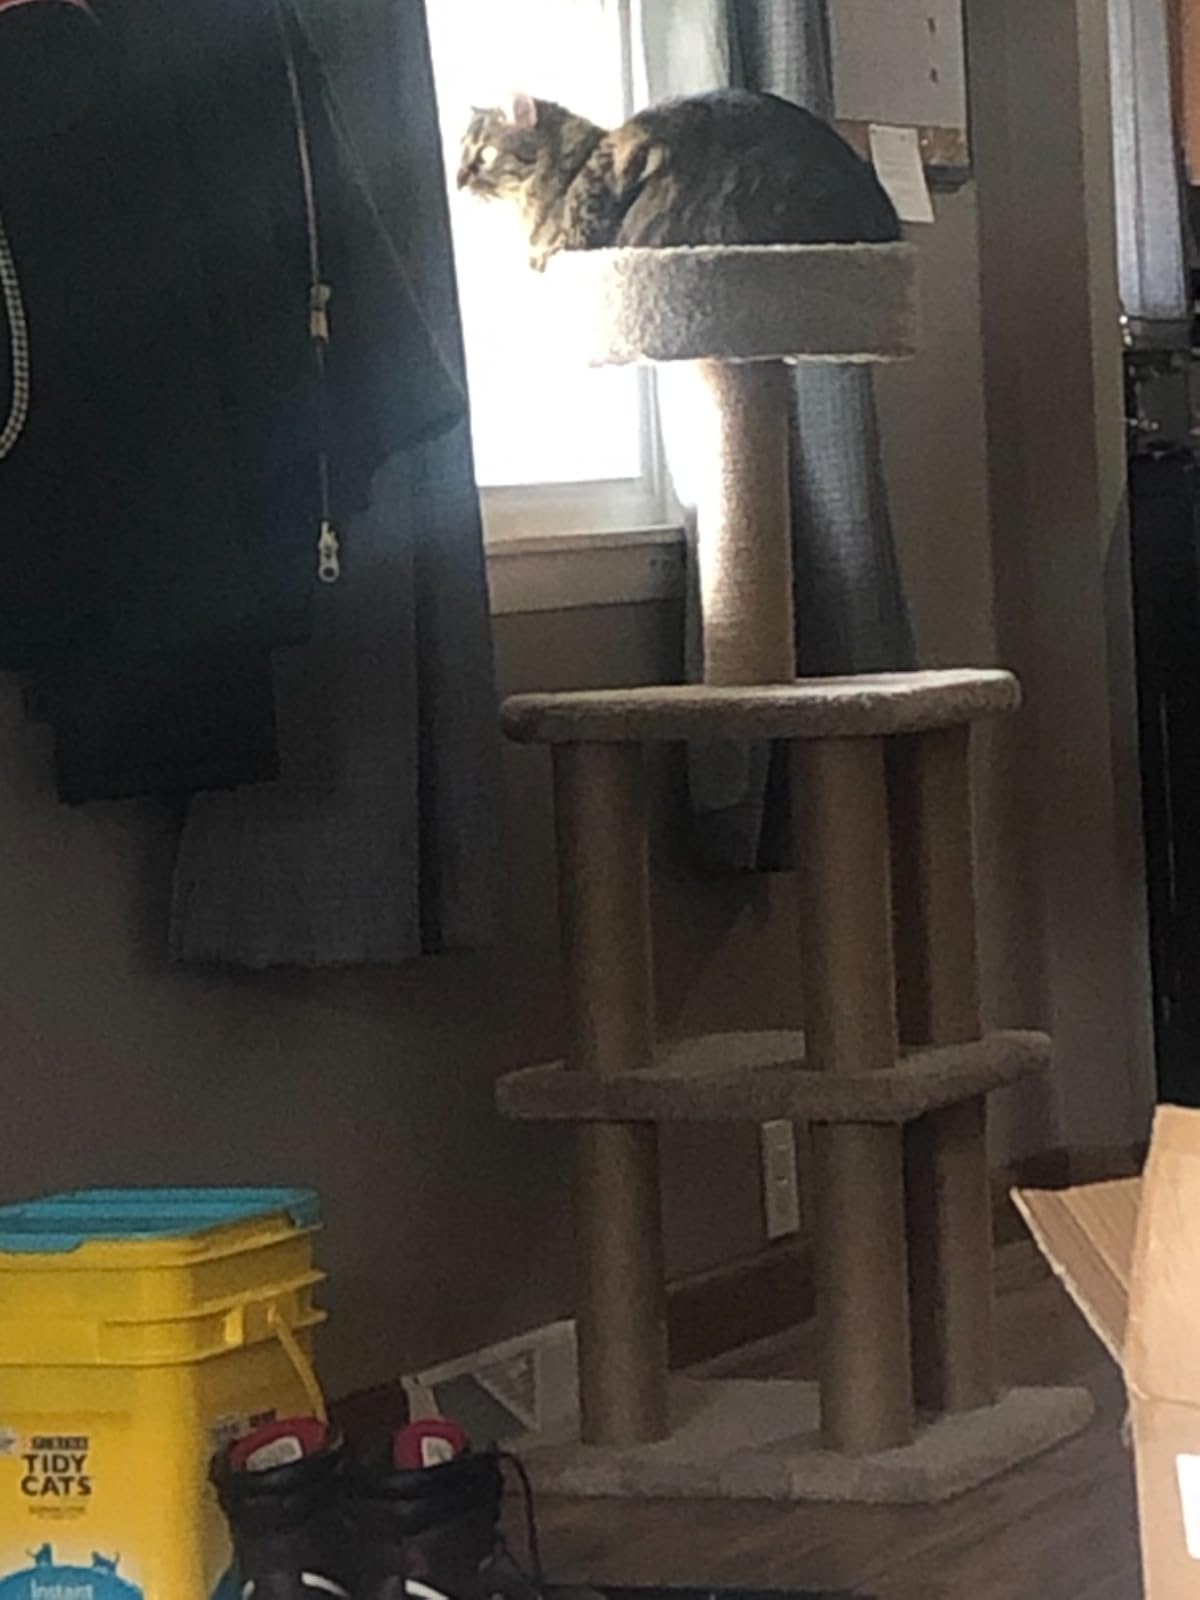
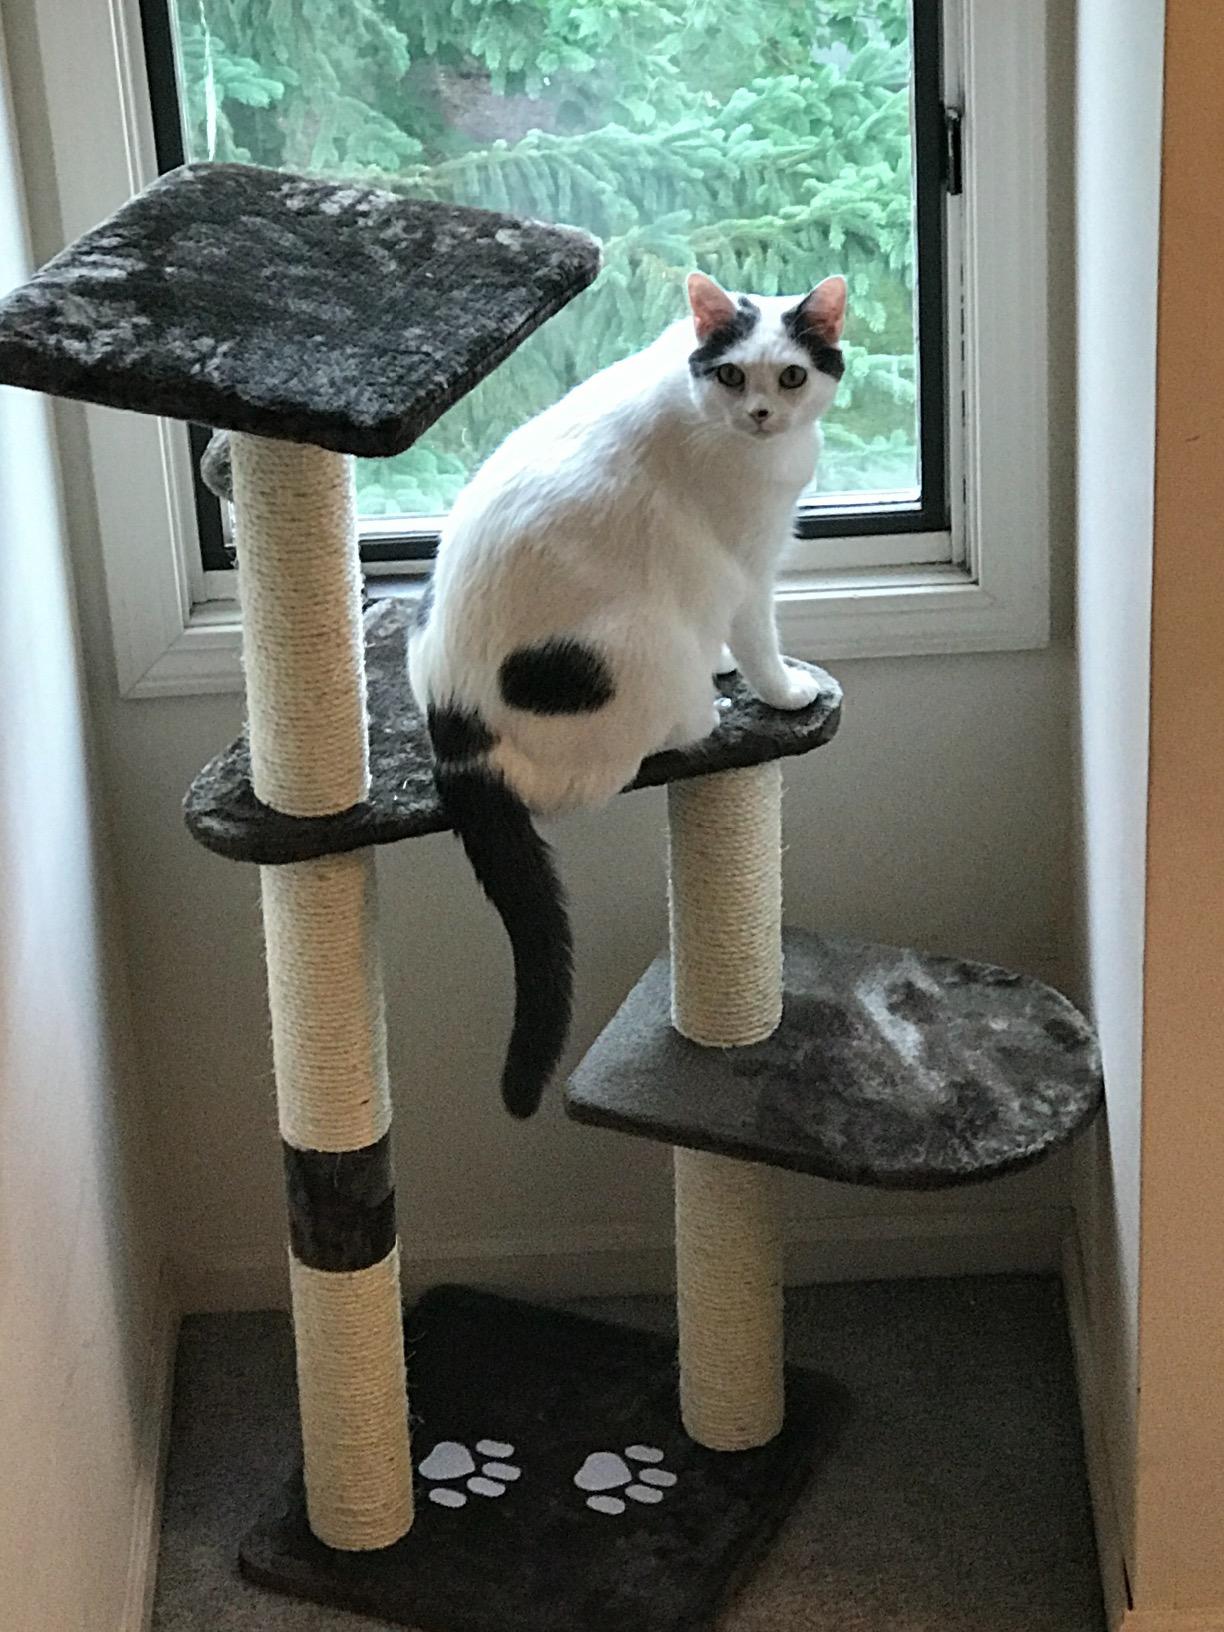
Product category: items_cat tree
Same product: no